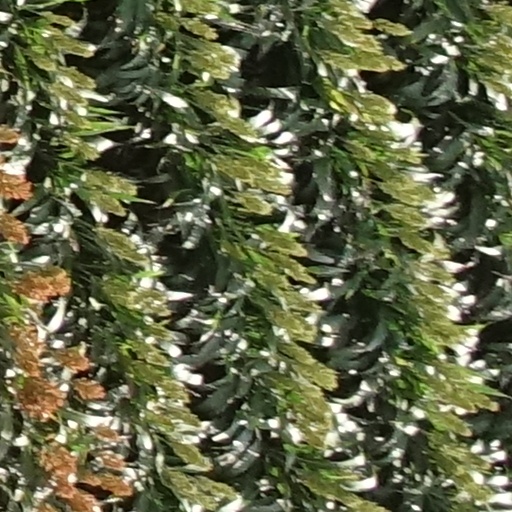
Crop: sorghum